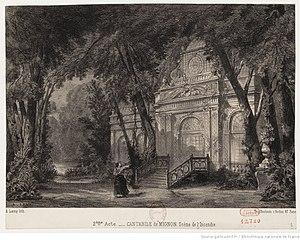
Scène de l'incendie, IIe acte de Mignon. Estampe de la création de l'oeuvre à l'Opéra Comique par Eugène Lami (1866)
Le théâtre national de l'Opéra-Comique, aussi appelé « salle Favart », est une salle de spectacles située place Boieldieu, dans le 2ᵉ arrondissement de Paris. Il a le statut d'établissement public à caractère industriel et commercial.